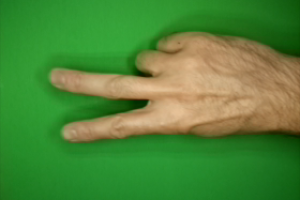
Label: scissors